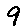
Label: 9